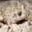
Label: frog